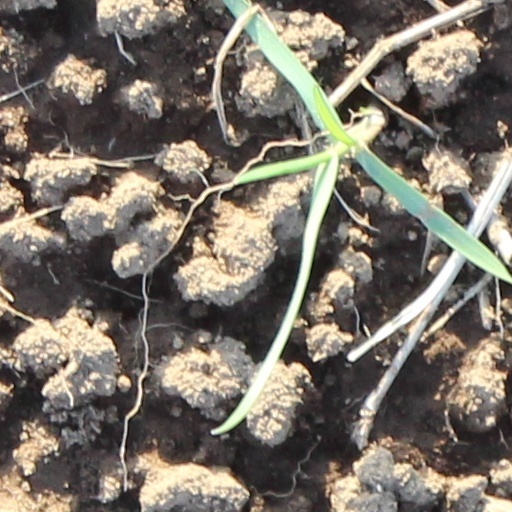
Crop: wheat